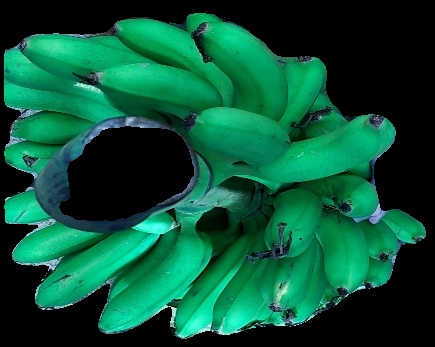
Variety: rasbale
Grade: grade1